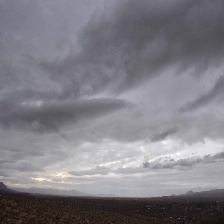
Cloud type: Nimbostratus